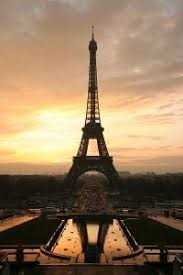
Landmark: Eiffel Tower